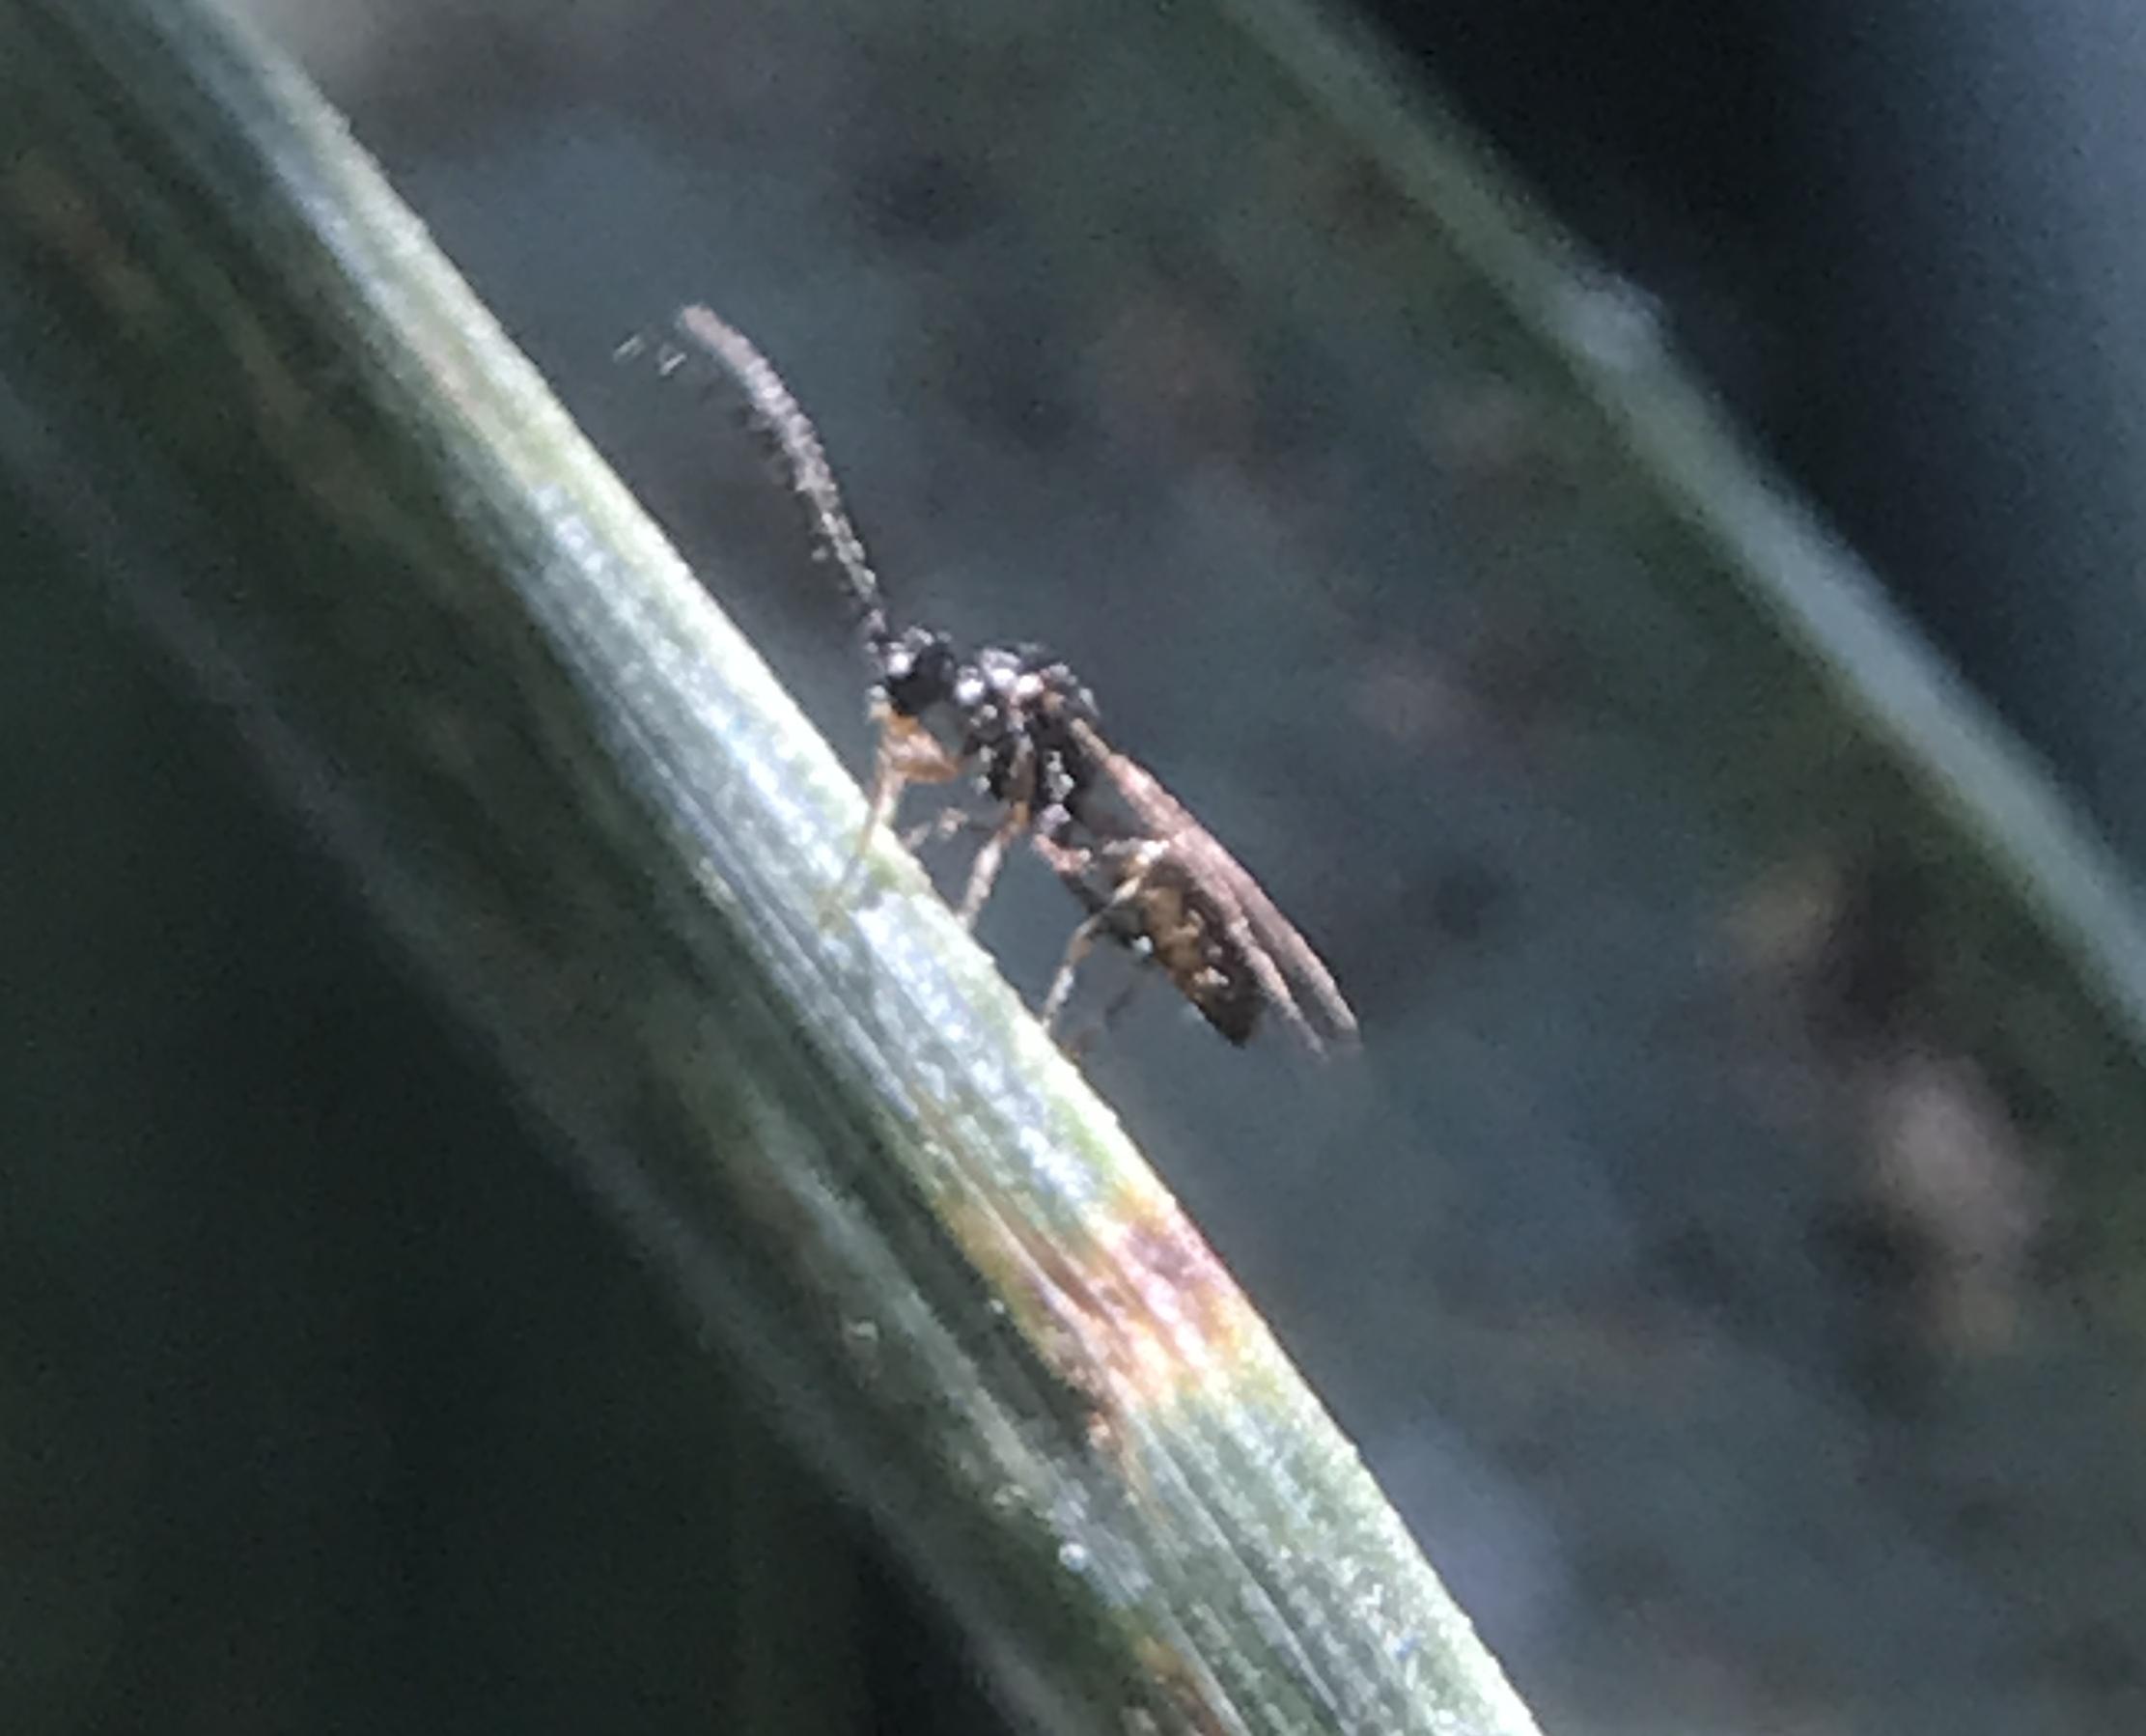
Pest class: predators